Arlington Archeological Site

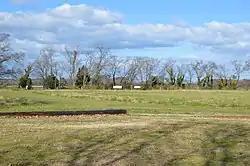
Overview, with interpretive signage in the distance

Arlington Archeological Site is a historic archaeological site located near Capeville, Northampton County, Virginia. It is located east of the Custis Tombs. The site includes archaeological features ranging from Accomack Plantation, the first English settlement of the Eastern Shore in 1619, to probable tenant or slave quarter features dating to the second half of the 18th century. The site also includes the foundations of the Arlington Mansion, established about 1670 and demolished about 1720, at Arlington Plantation, the ancestral home of the Custis family of Virginia. Some sources state that the name of the Northampton County property derived from Henry Bennet while other sources state that it was named after Arlington, Gloucestershire, the birthplace and early home of Henry Custis, the father of John Custis Sr.. Archaeological investigations and excavations of the site were conducted in 1987-1988 and 1994.